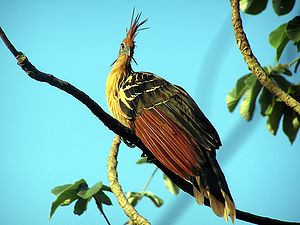
Hoatzin
Hoatzin er en regnskovslevende fugl, der er dårlig til at flyve.